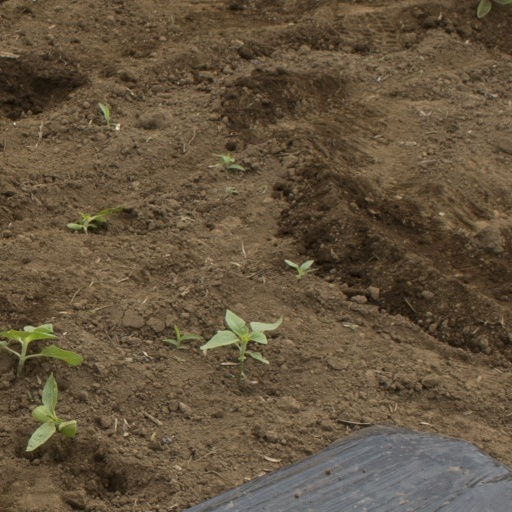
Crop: Jerusalem artichoke